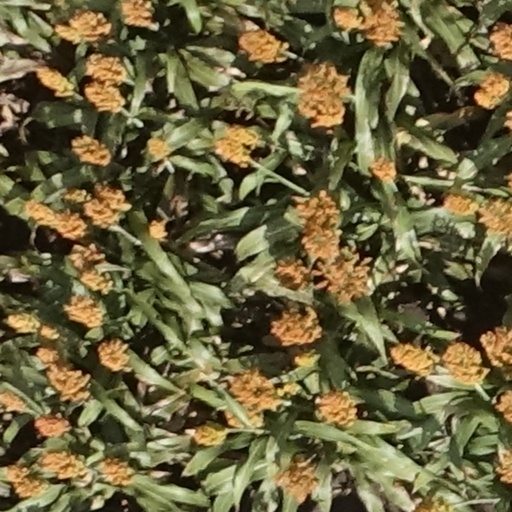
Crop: sorghum